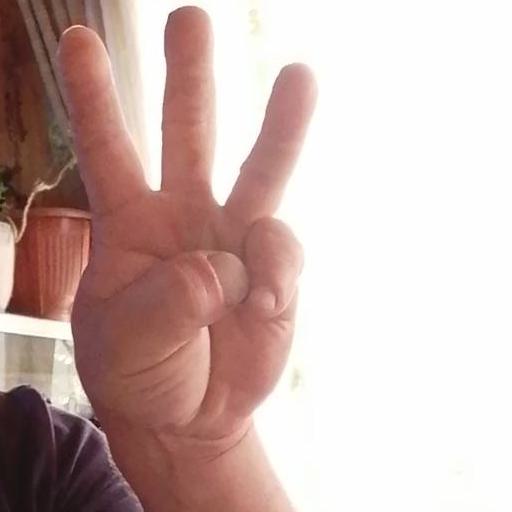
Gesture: three